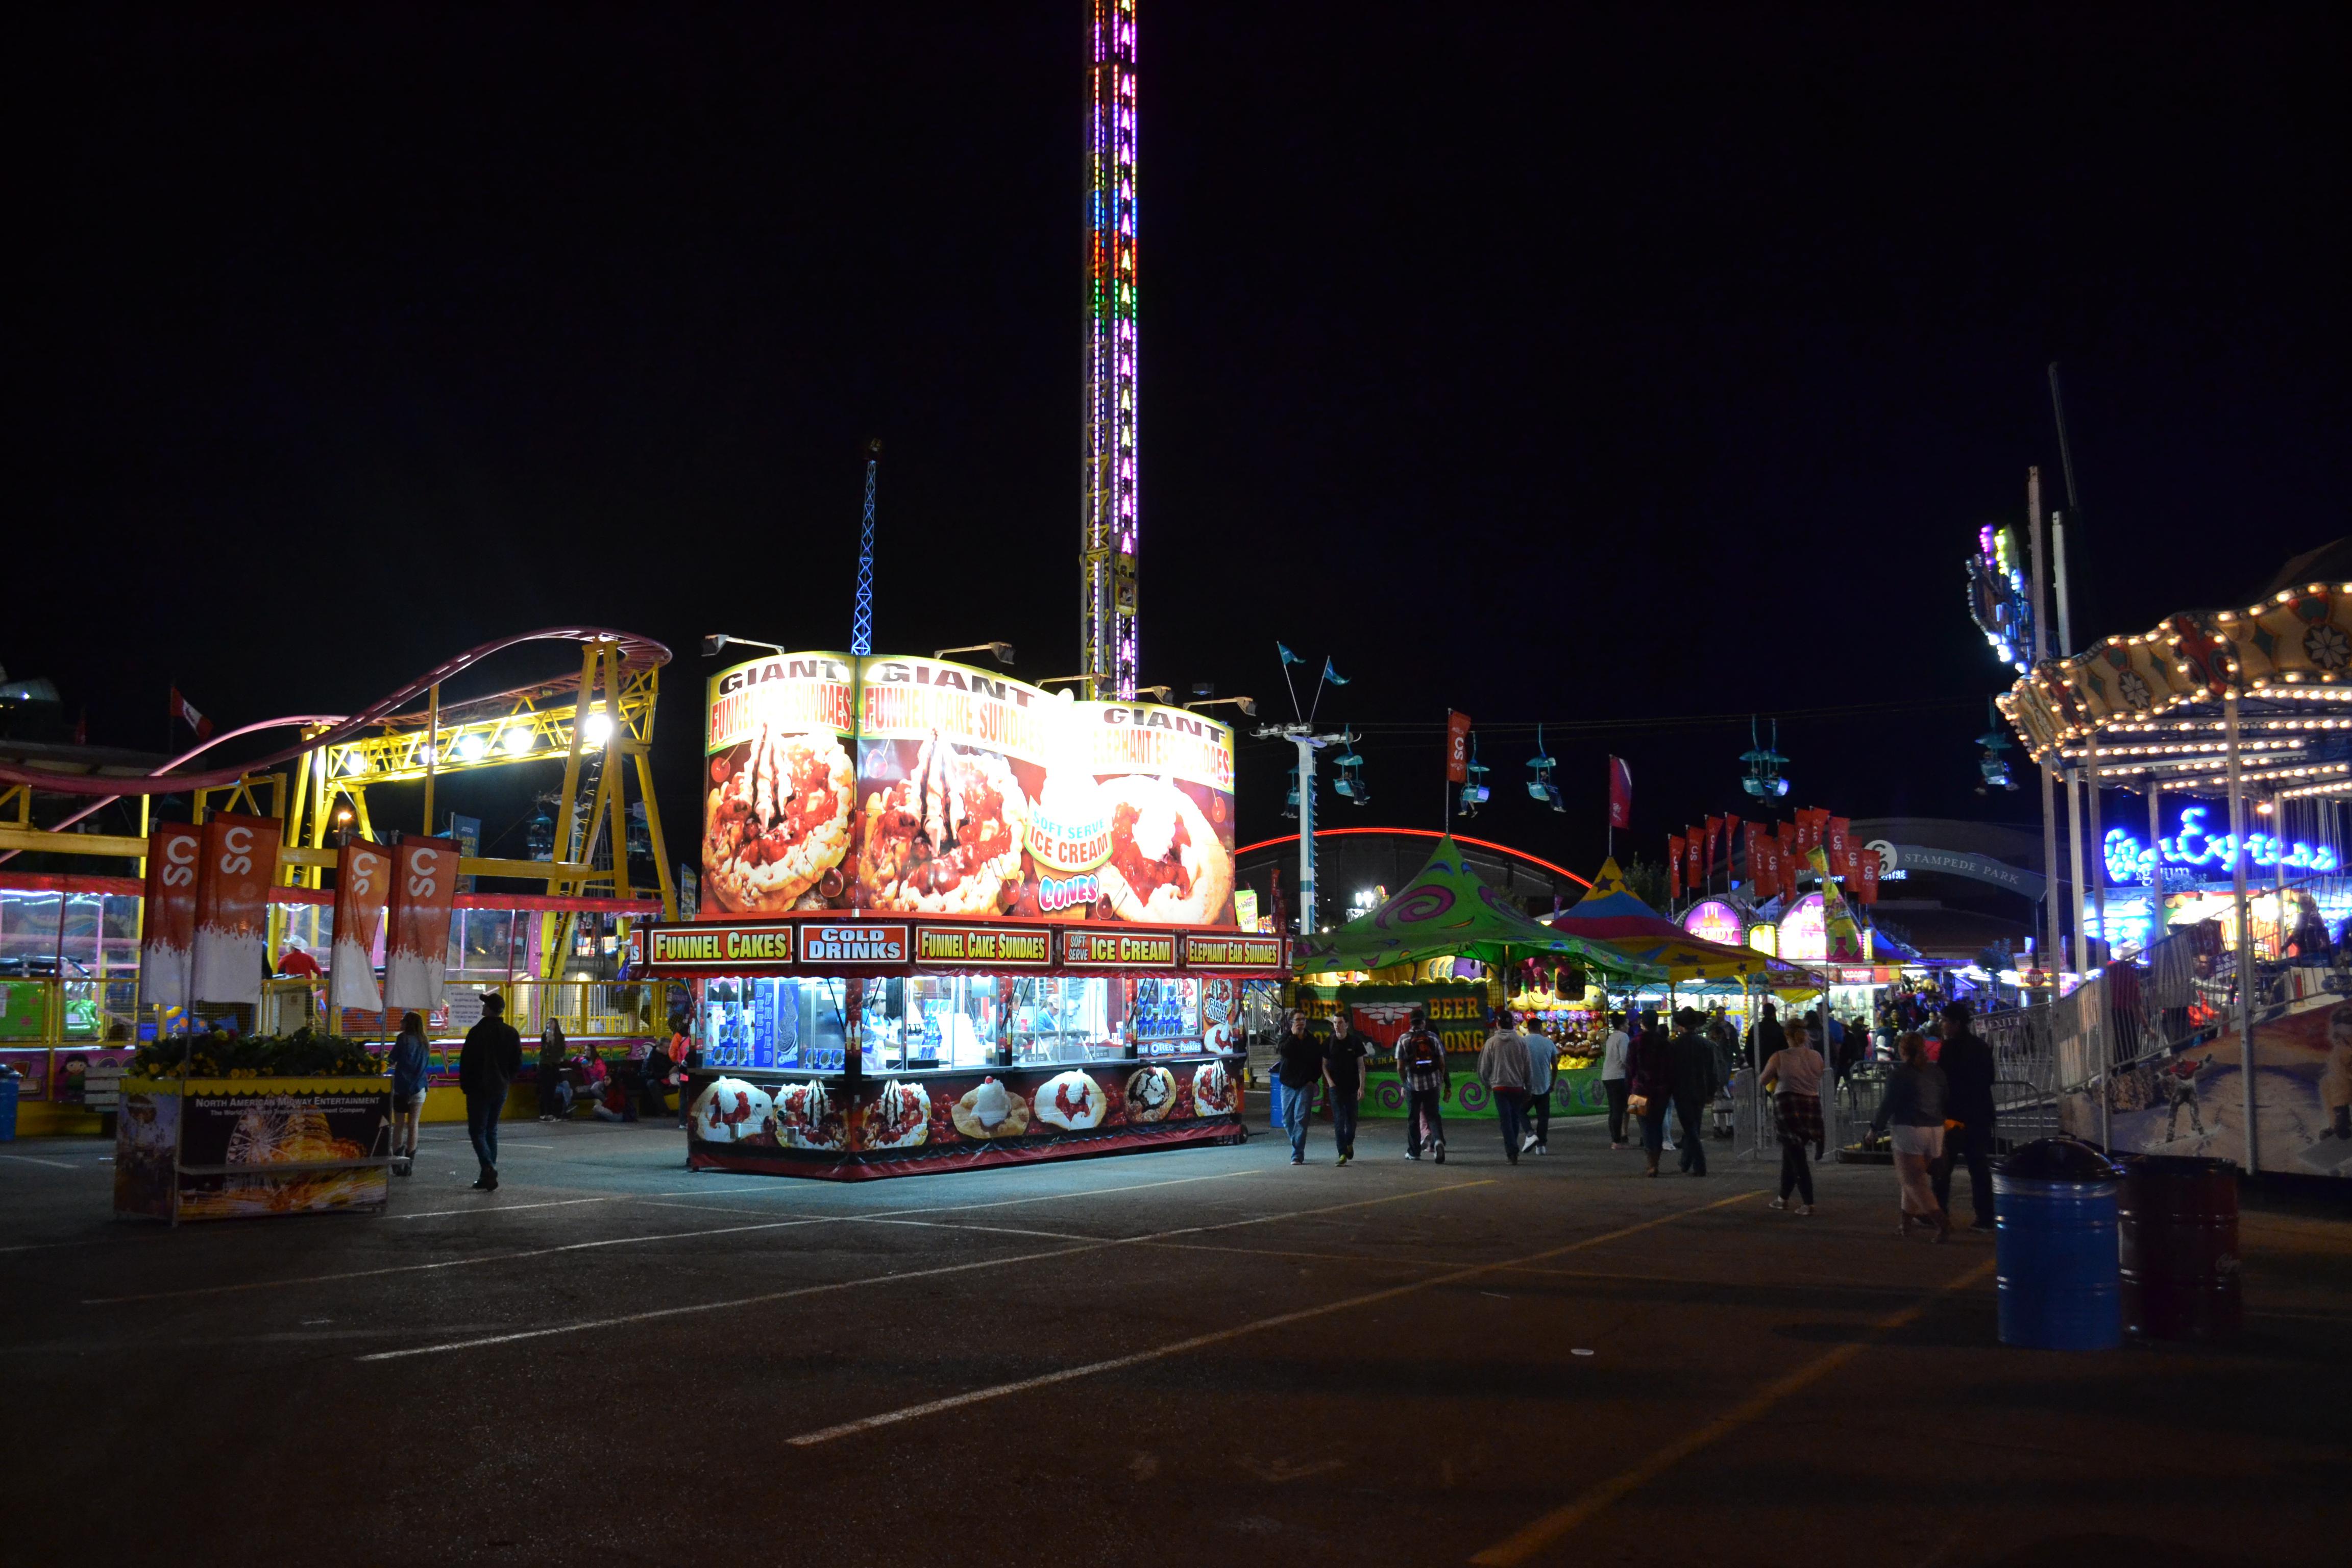
night view of the carnival
Relation: Visible, Meta